George Catlin

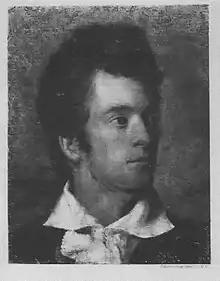
Self-portrait, aged 28

Catlin was born in 1796 in Wilkes-Barre, Pennsylvania. While growing up, George encountered "trappers, hunters, explorers and settlers who stayed with his family on their travels west." Catlin was also intrigued by stories told to him by his mother, Polly Sutton, who had been captured by Indians during the 1778 Battle of Wyoming in Pennsylvania. Like his father, Catlin trained at Litchfield Law School when he was 17, although he disliked the field of law. He was admitted to the Bar in 1819 and practiced law for two years before giving it up to travel and study art.